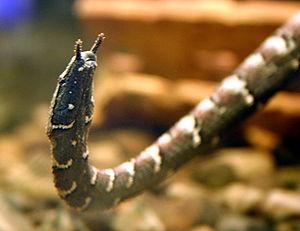
Les serpents, formant le sous-ordre des Serpentes, sont des reptiles carnivores au corps très allongé et dépourvus de membres apparents. Comme tous les squamates, ce sont des vertébrés amniotes caractérisés par un tégument recouvert d'écailles, imbriquées les unes sur les autres et protégées par une couche cornée épaisse, et par une thermorégulation assurée par trois mécanismes, l'ectothermie, la poïkilothermie et le bradymétabolisme. Ils sont aussi appelés plus rarement Ophidiens.
Erpeton tentaculatum, le Serpent à tentacules, unique représentant du genre Erpeton, est une espèce de serpents de la famille des Homalopsidae.